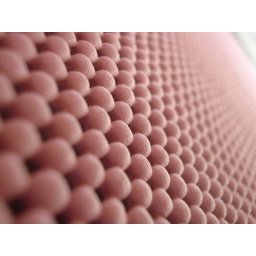
Bo took a great shot of the placemats that were used at the beach house in bohol.